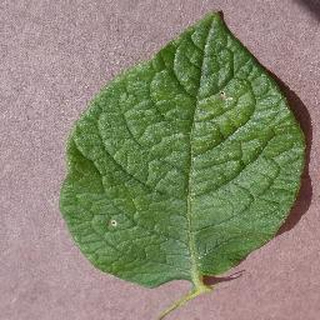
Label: healthy_potato